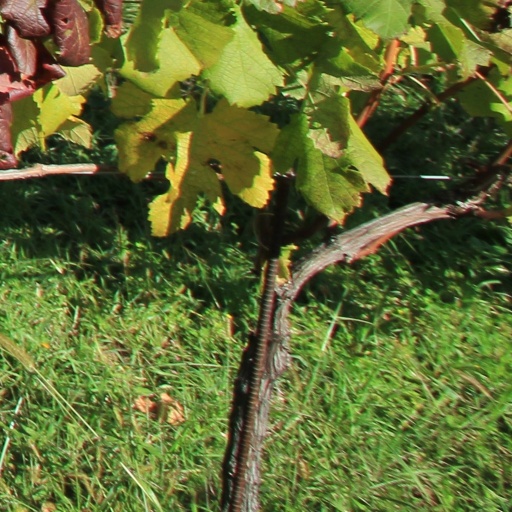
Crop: grape